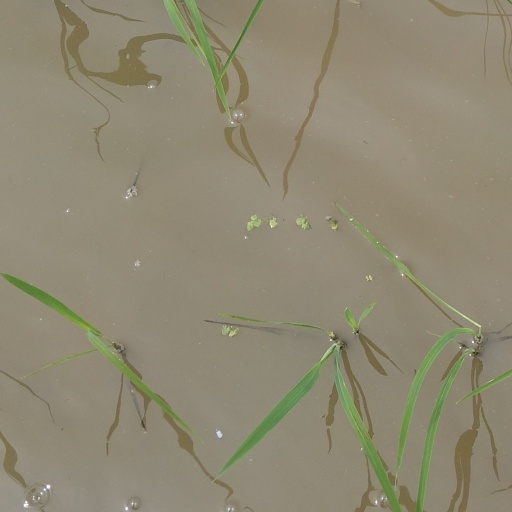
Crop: rice